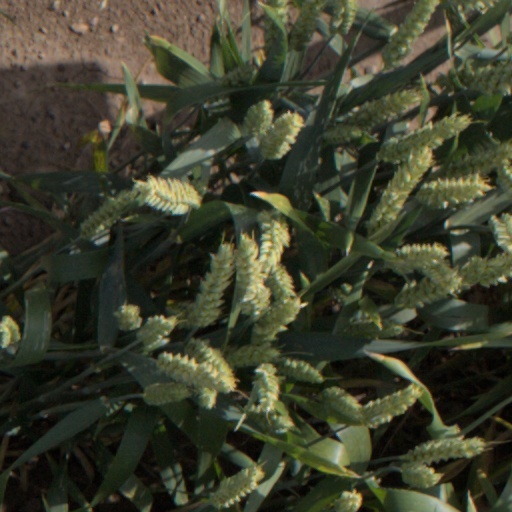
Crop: wheat